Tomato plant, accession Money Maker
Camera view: horizontal (90 deg, fisheye); turntable rotation: 120 degrees
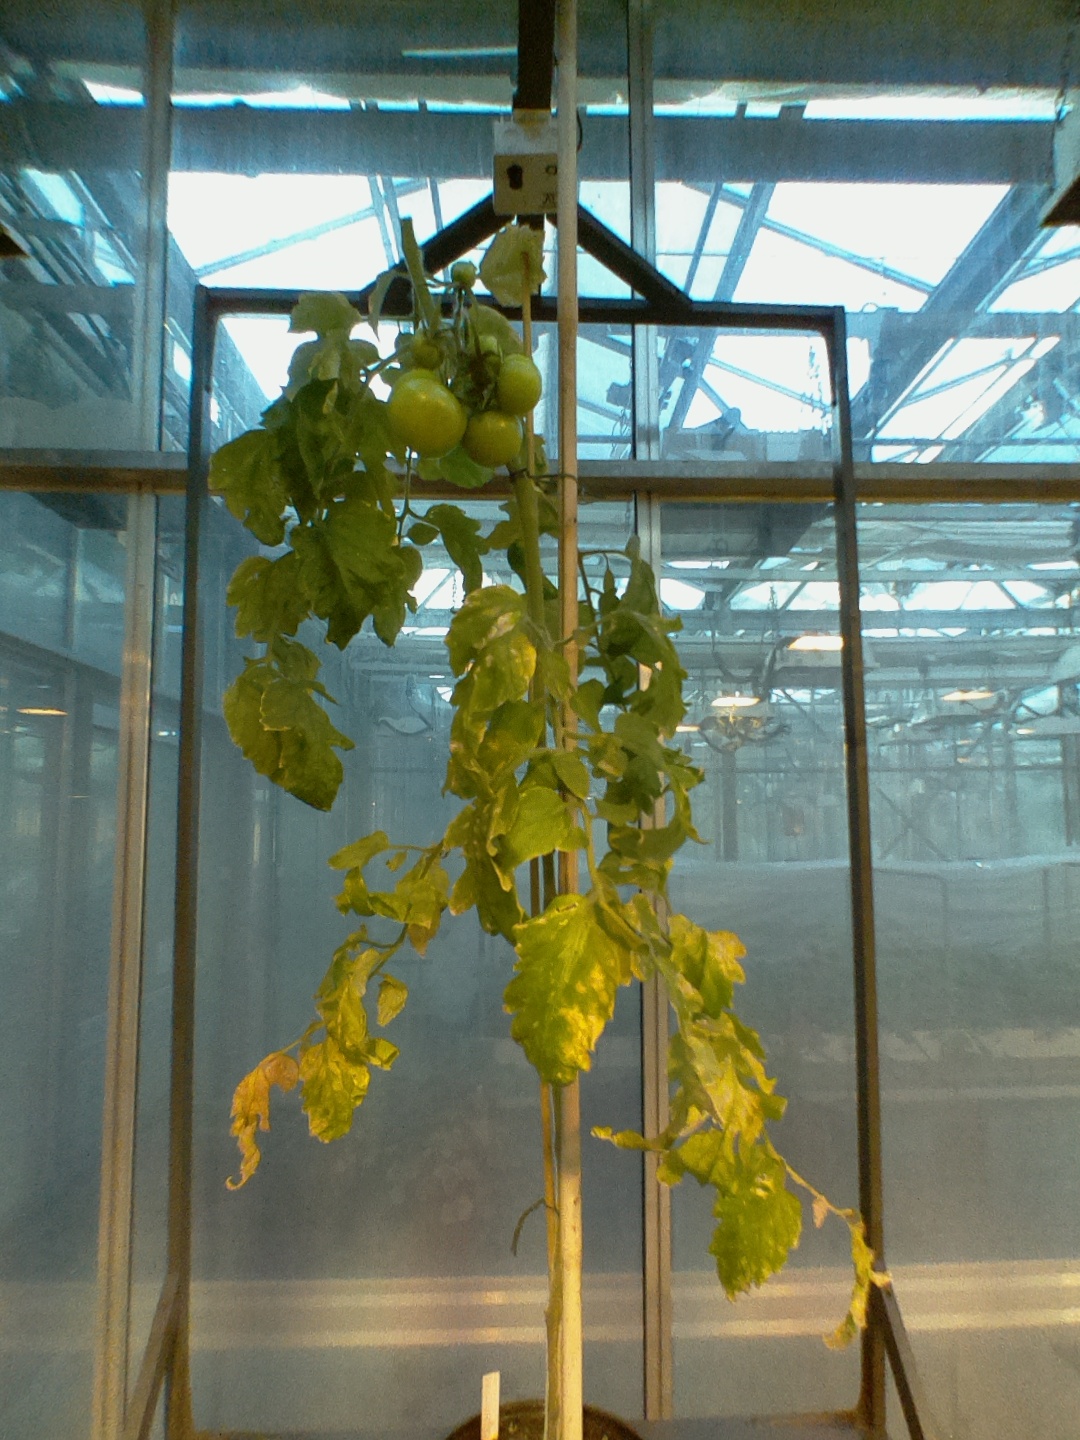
BBCH growth stage 79: 90% -100% of final fruit size